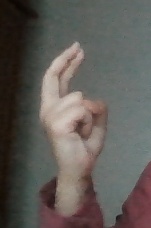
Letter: zay